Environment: lab
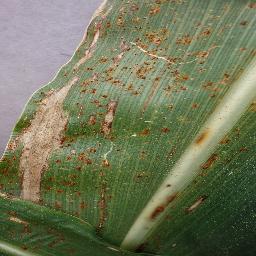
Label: northern_corn_leaf_blight